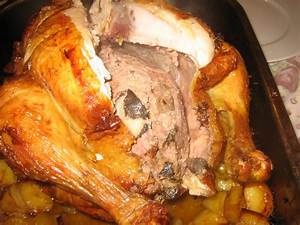
Label: gallina